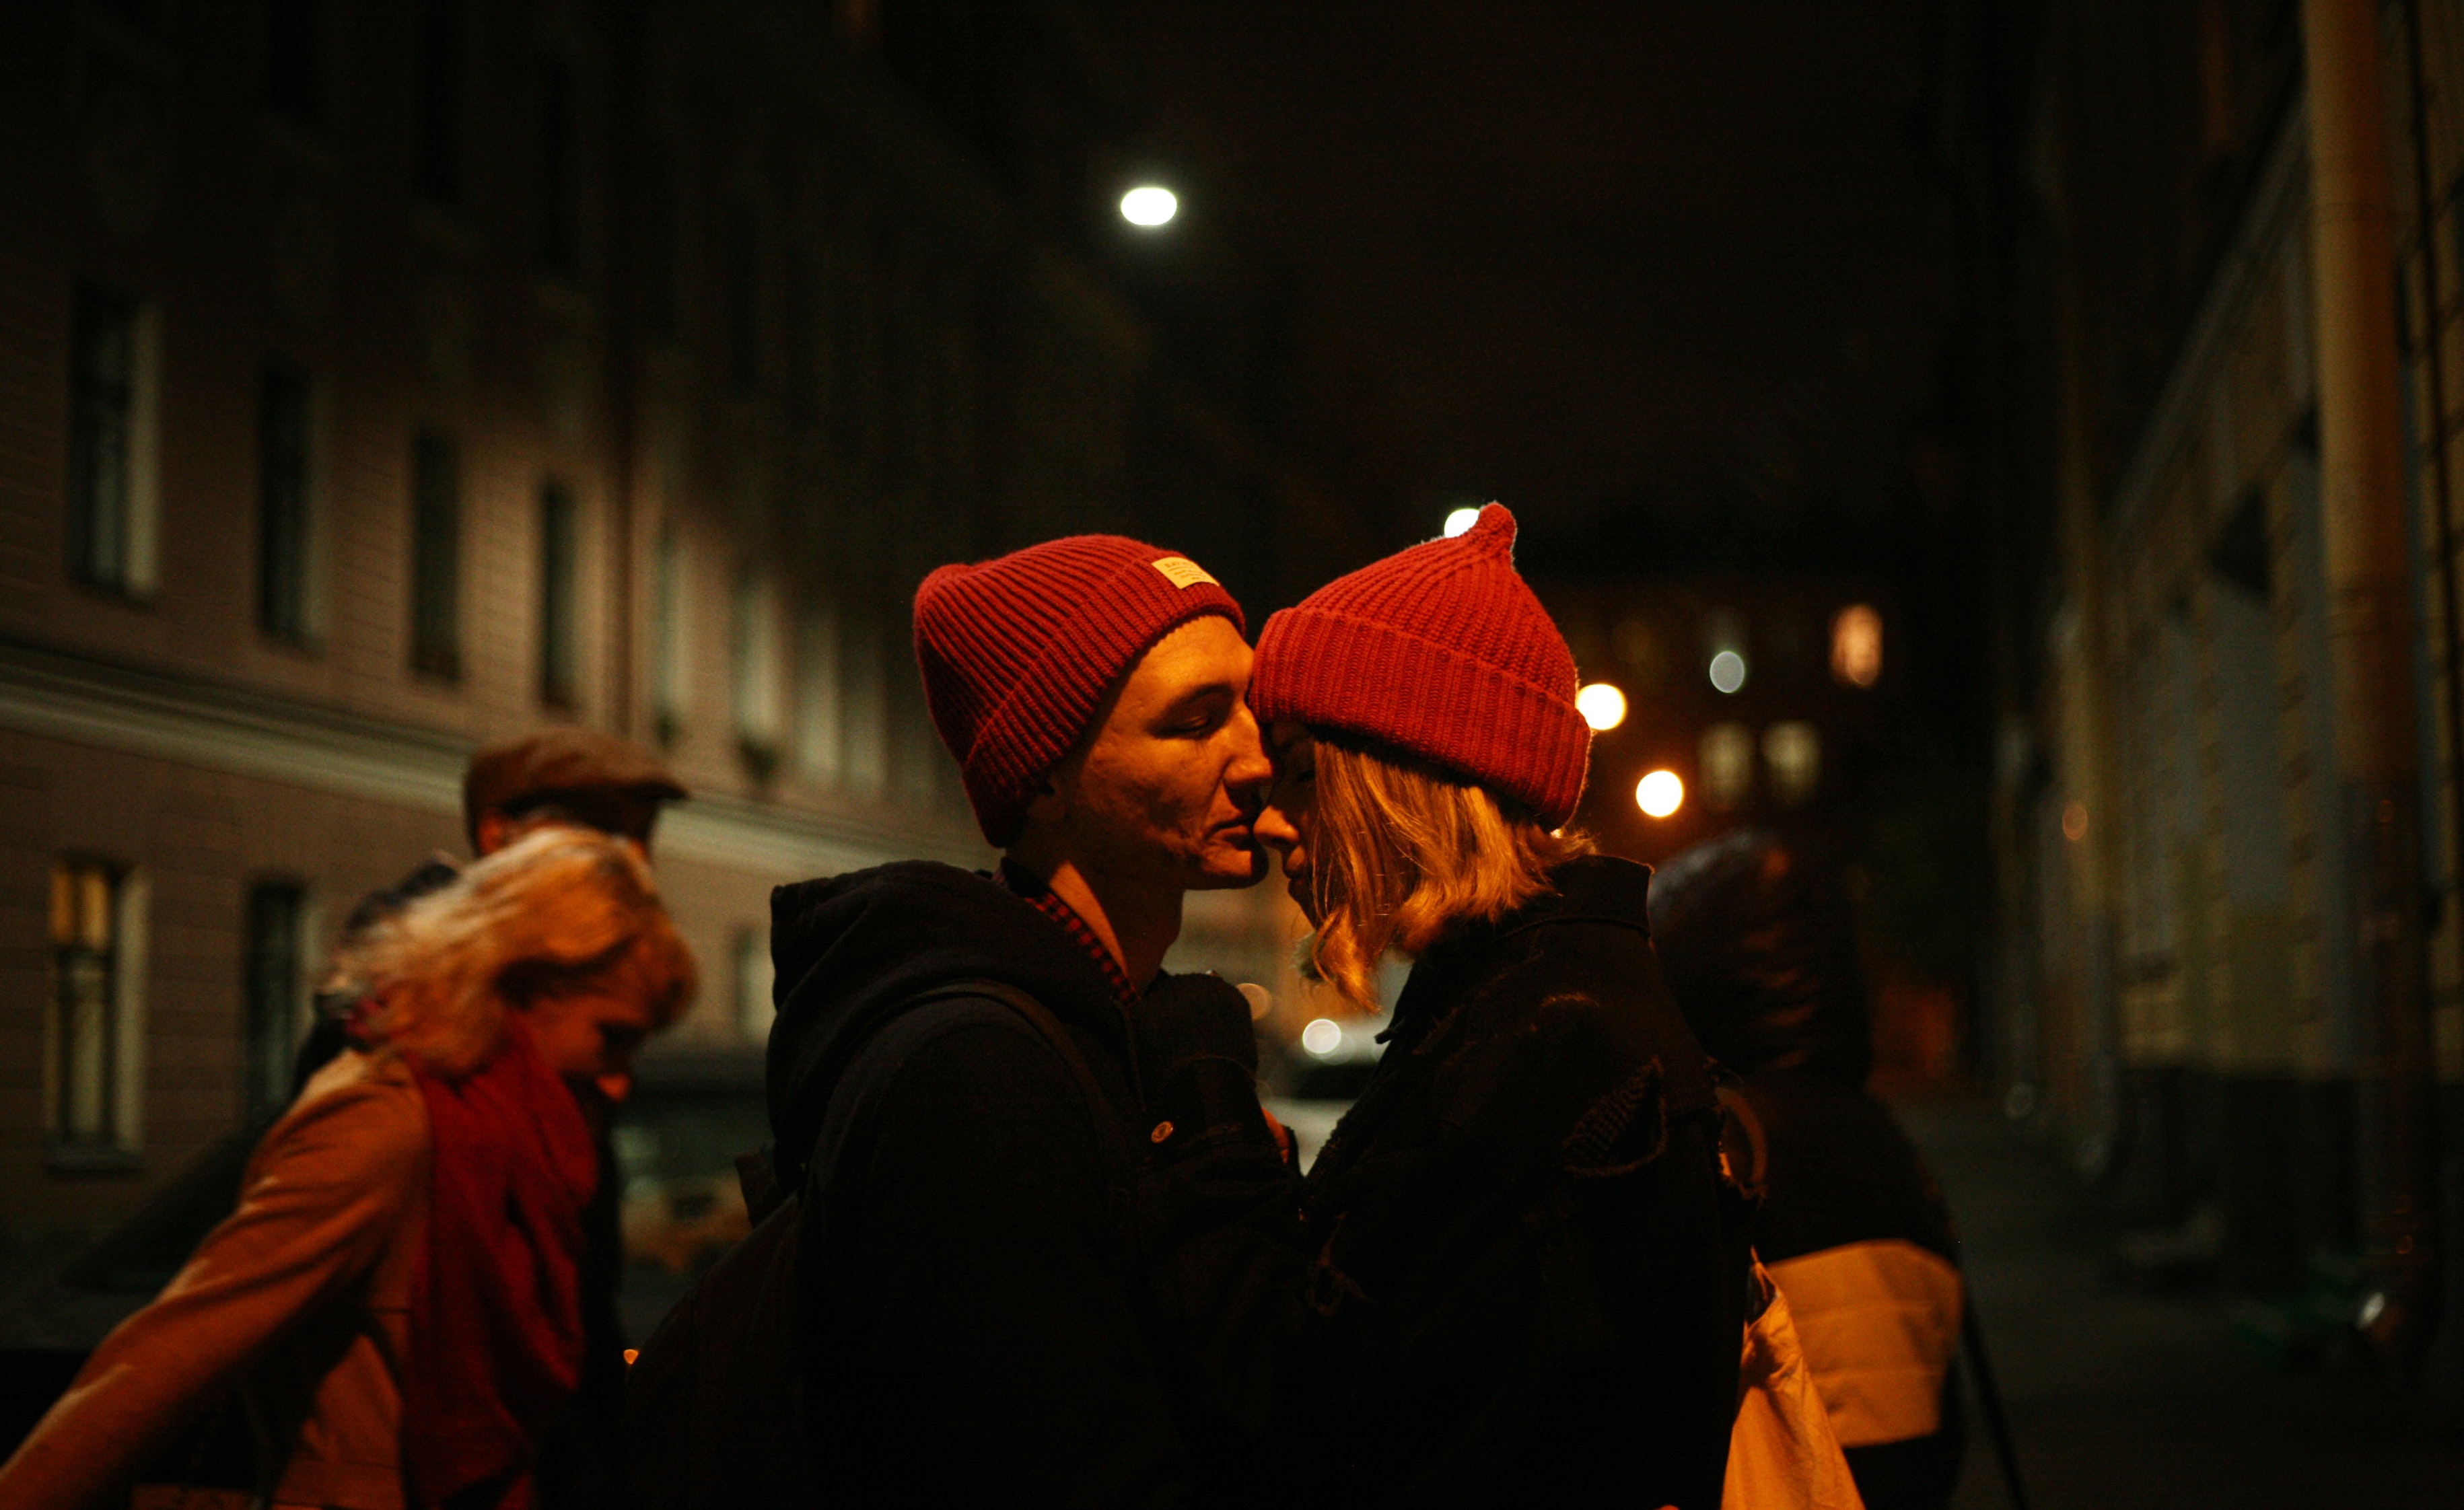
red, night, interaction, human, street, headgear, city, tradition, midnight, performance, crowd